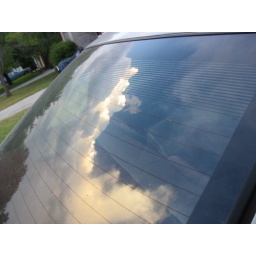
Reflection in the car window